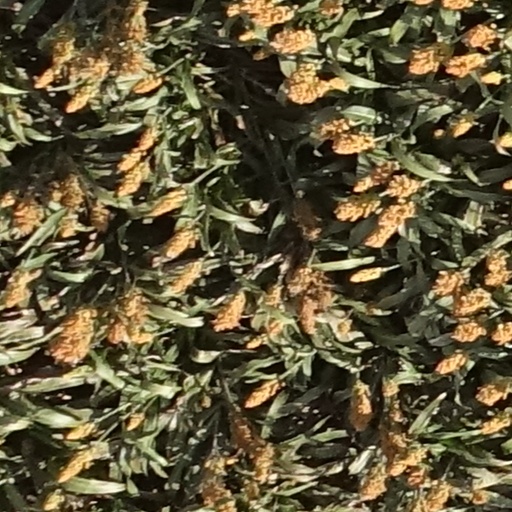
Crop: sorghum